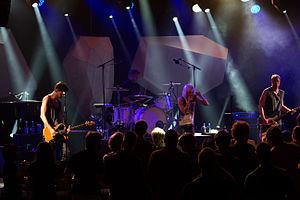
The Sounds est un groupe de new wave suédois, originaire d'Helsingborg. Leur style musical est principalement new wave avec des influences punk rock, pop et electronica. Leur style est souvent comparé à celui de Blondie.